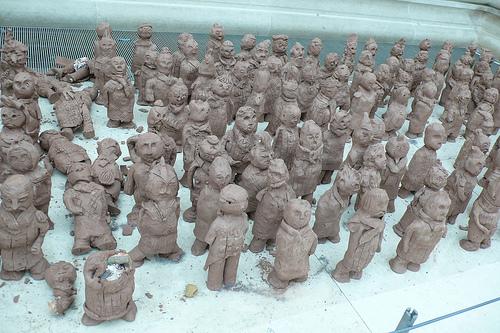
Weather: snow or frosty